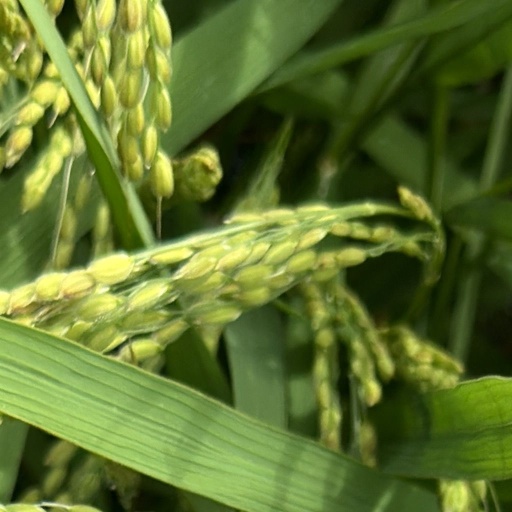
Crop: rice